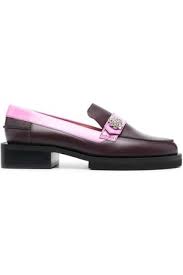
Label: Boat